Tilos

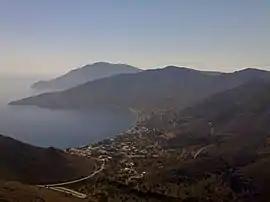
View over Livadia, the port and main village on Tilos

Tílos is a small Greek island and municipality located in the Aegean Sea. It is part of the Dodecanese group of islands, and lies midway between Kos and Rhodes. In 2021, the island had a population of 746 people. Along with the uninhabited offshore islets of Antitilos and Gaidaros, it forms the Municipality of Tilos, which has a total land area of . Tilos is part of the Rhodes regional unit.